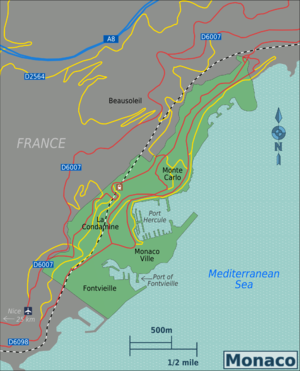
Voici une liste de points extrêmes de Monaco.
Cet article répertorie l'ensemble des moyens de transport existant dans la principauté de Monaco.